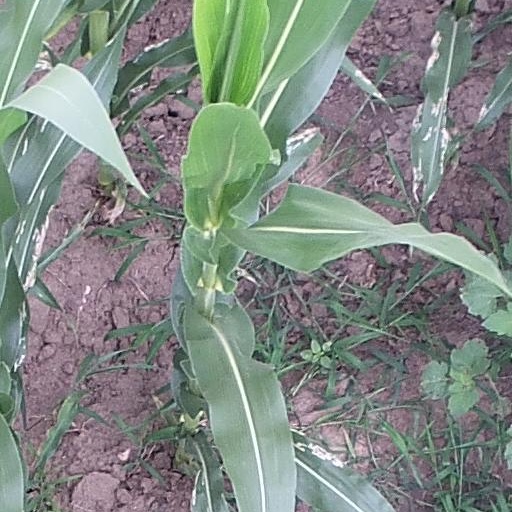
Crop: maize; corn